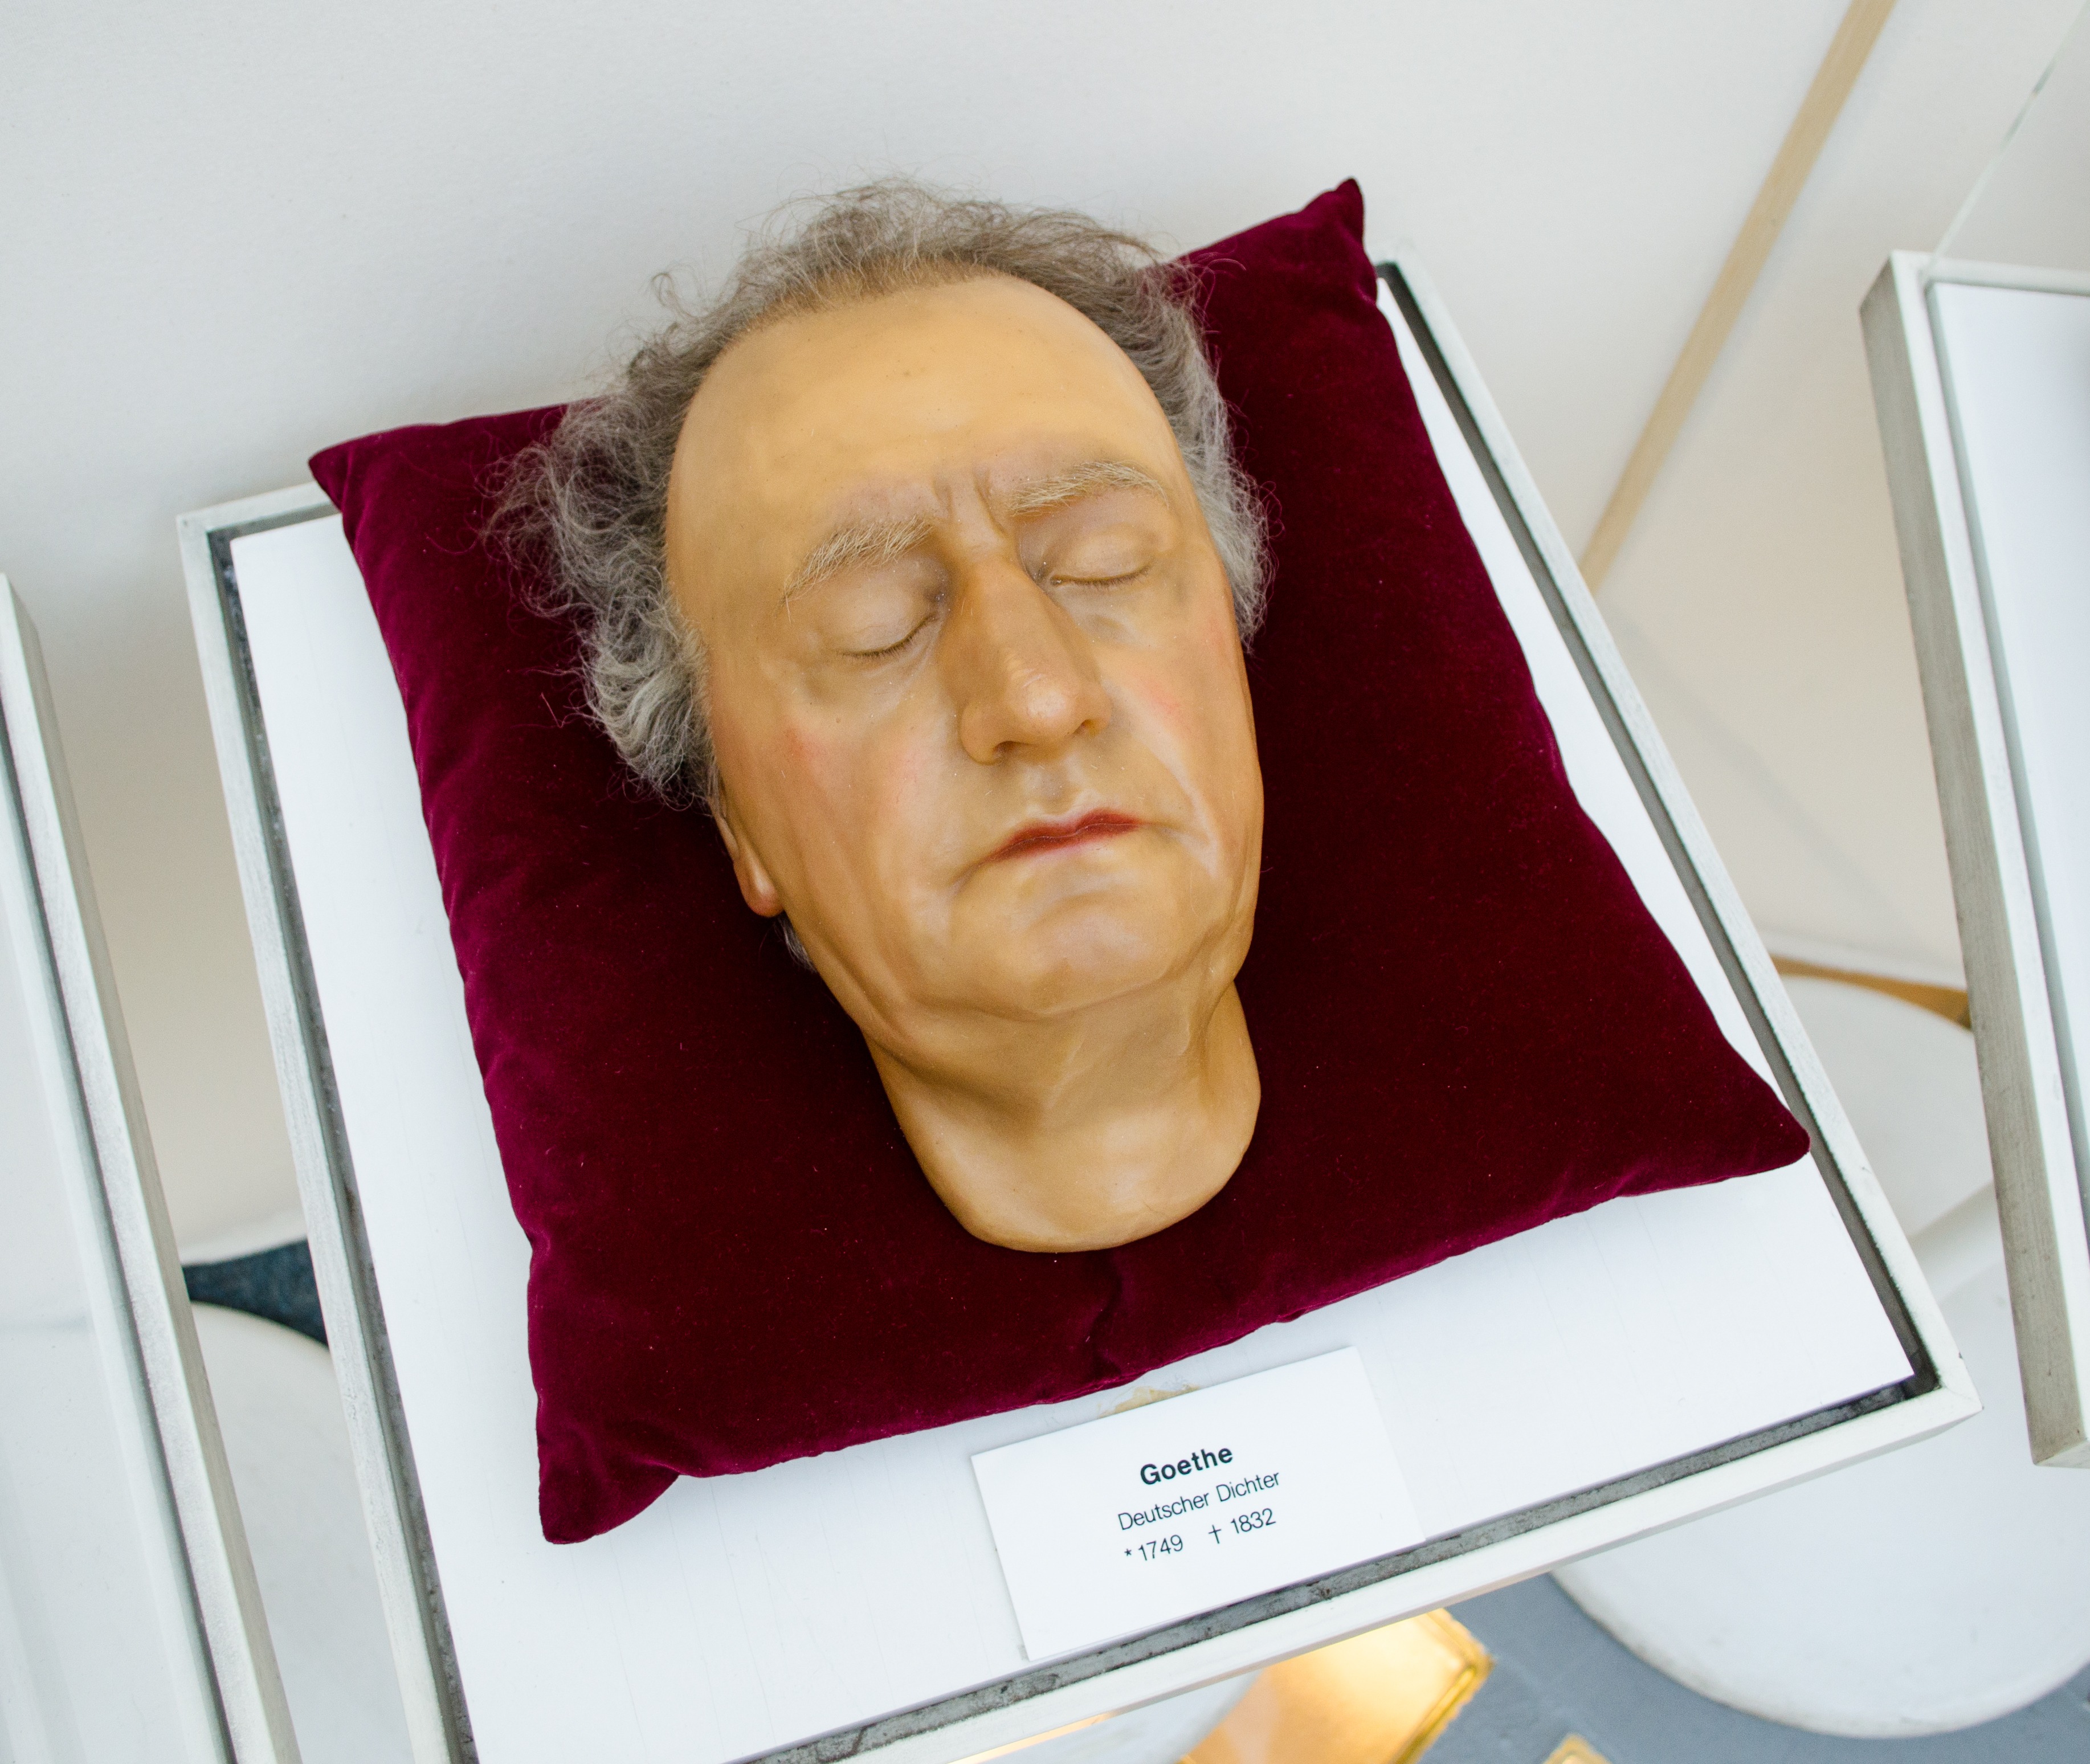
person, face, art, head, johann, goethe, wolfgang, wax museum, wax figure, death mask, panopticon, gipsadruck